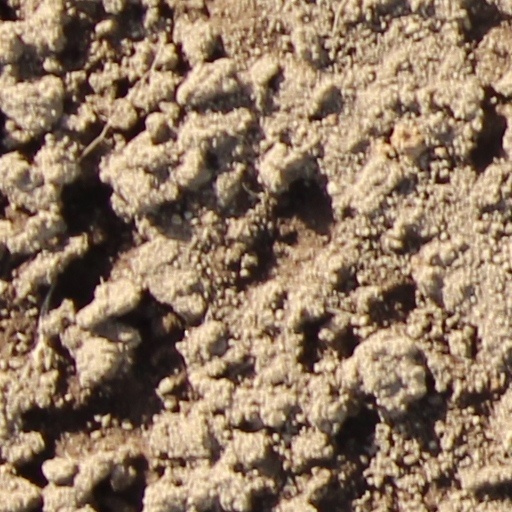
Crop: wheat